Hybrid Synergy Drive

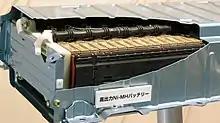
High-voltage nickel–metal hydride (NiMH) battery of second generation Toyota Prius

The HSD system has two principal battery packs, the High-Voltage (HV) battery, also known as the traction battery, and a 12 volt lead–acid battery known as the Low-Voltage (LV) battery, which functions as an auxiliary battery. The LV battery supplies power to the electronics and accessories when the hybrid system is turned off and the high-voltage battery main relay is off.